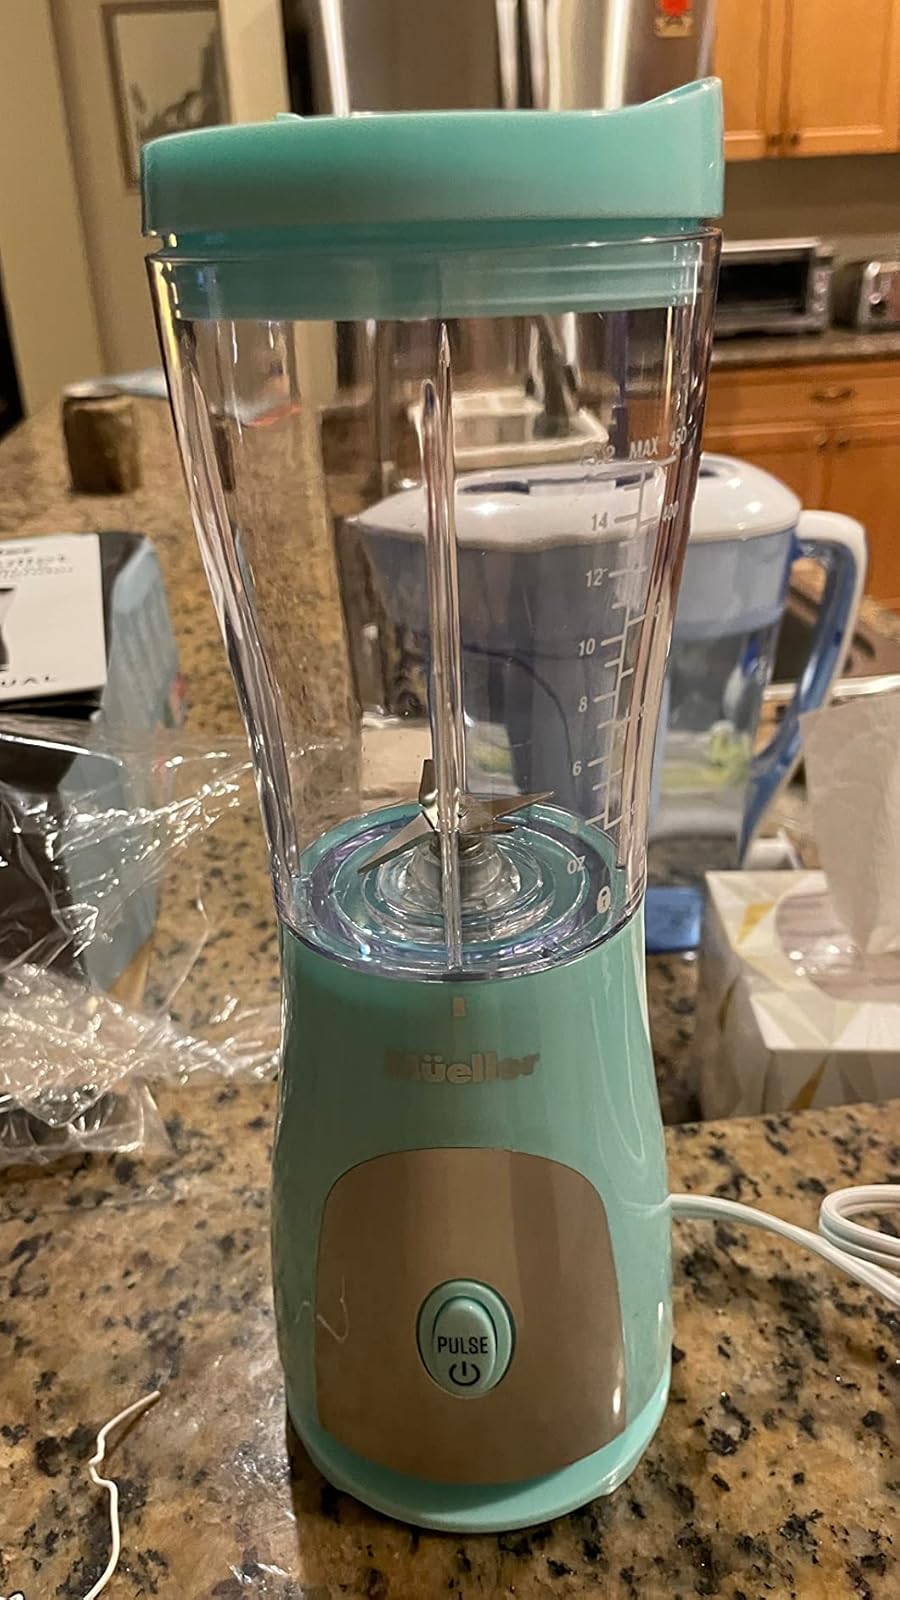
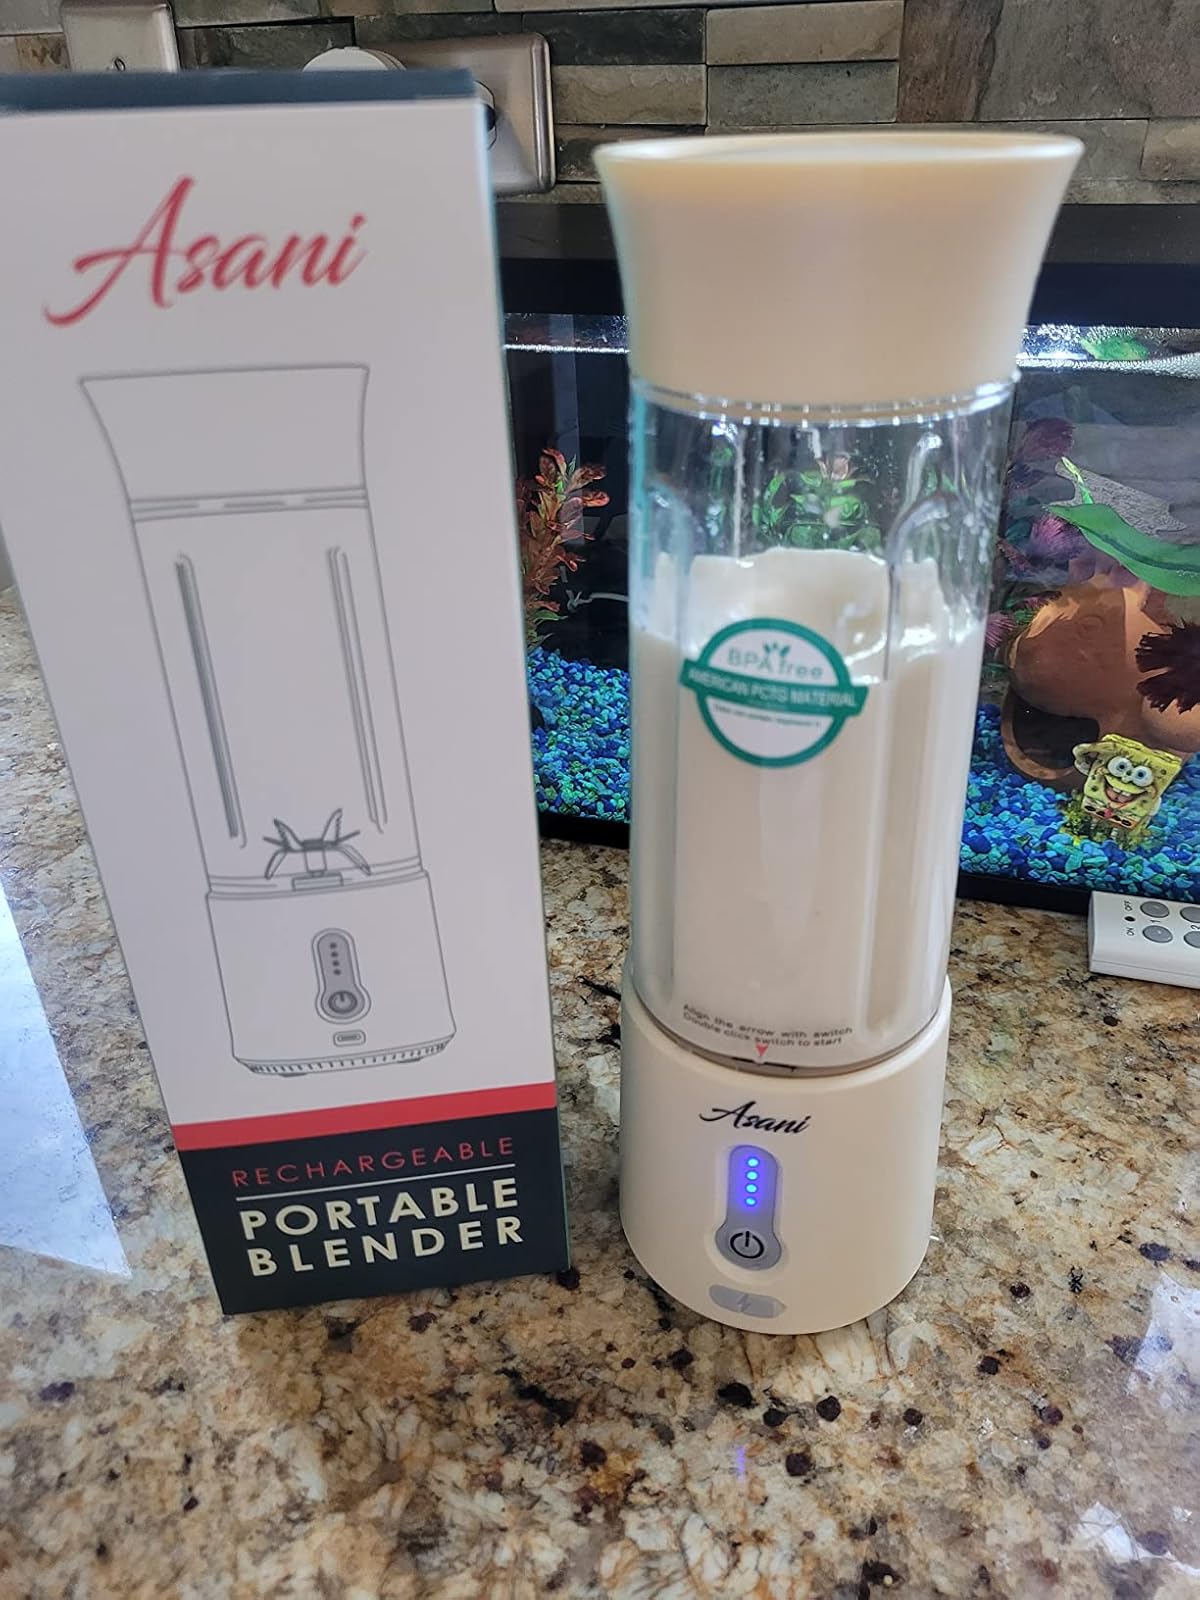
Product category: items_blender
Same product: no